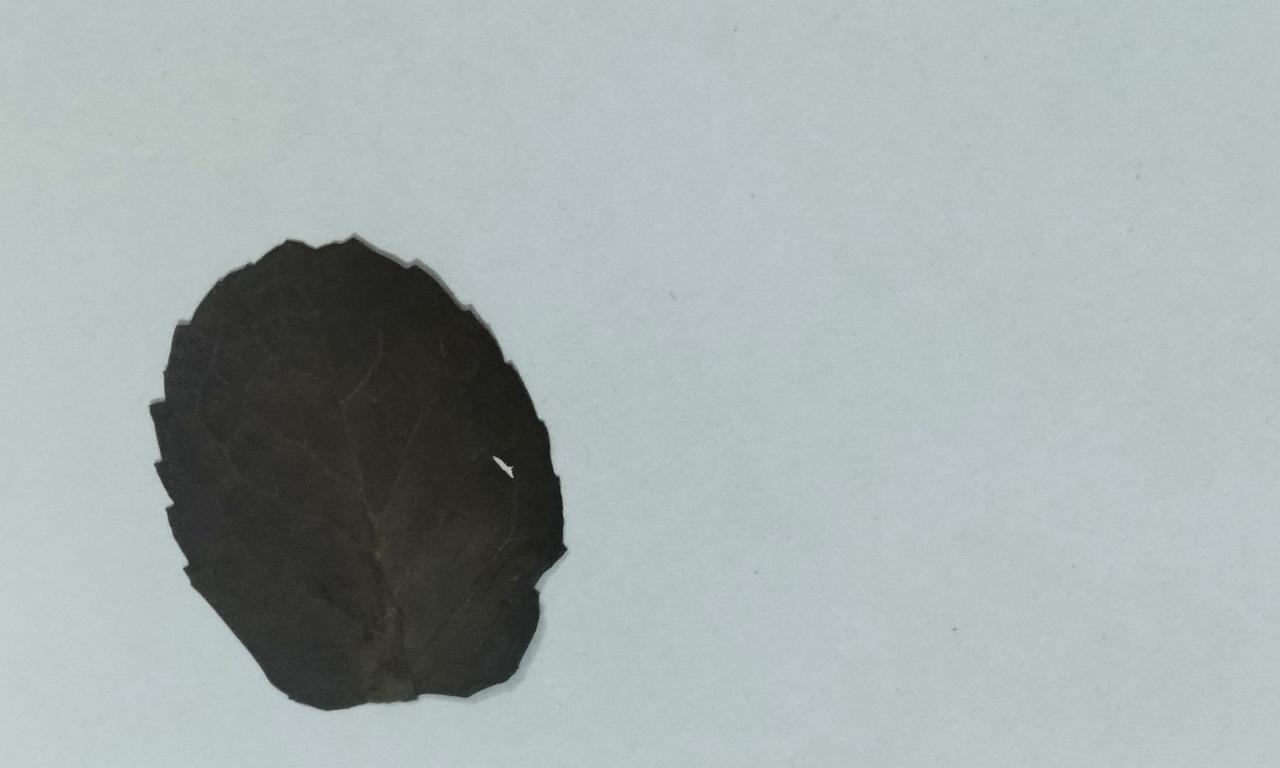
Label: Dried